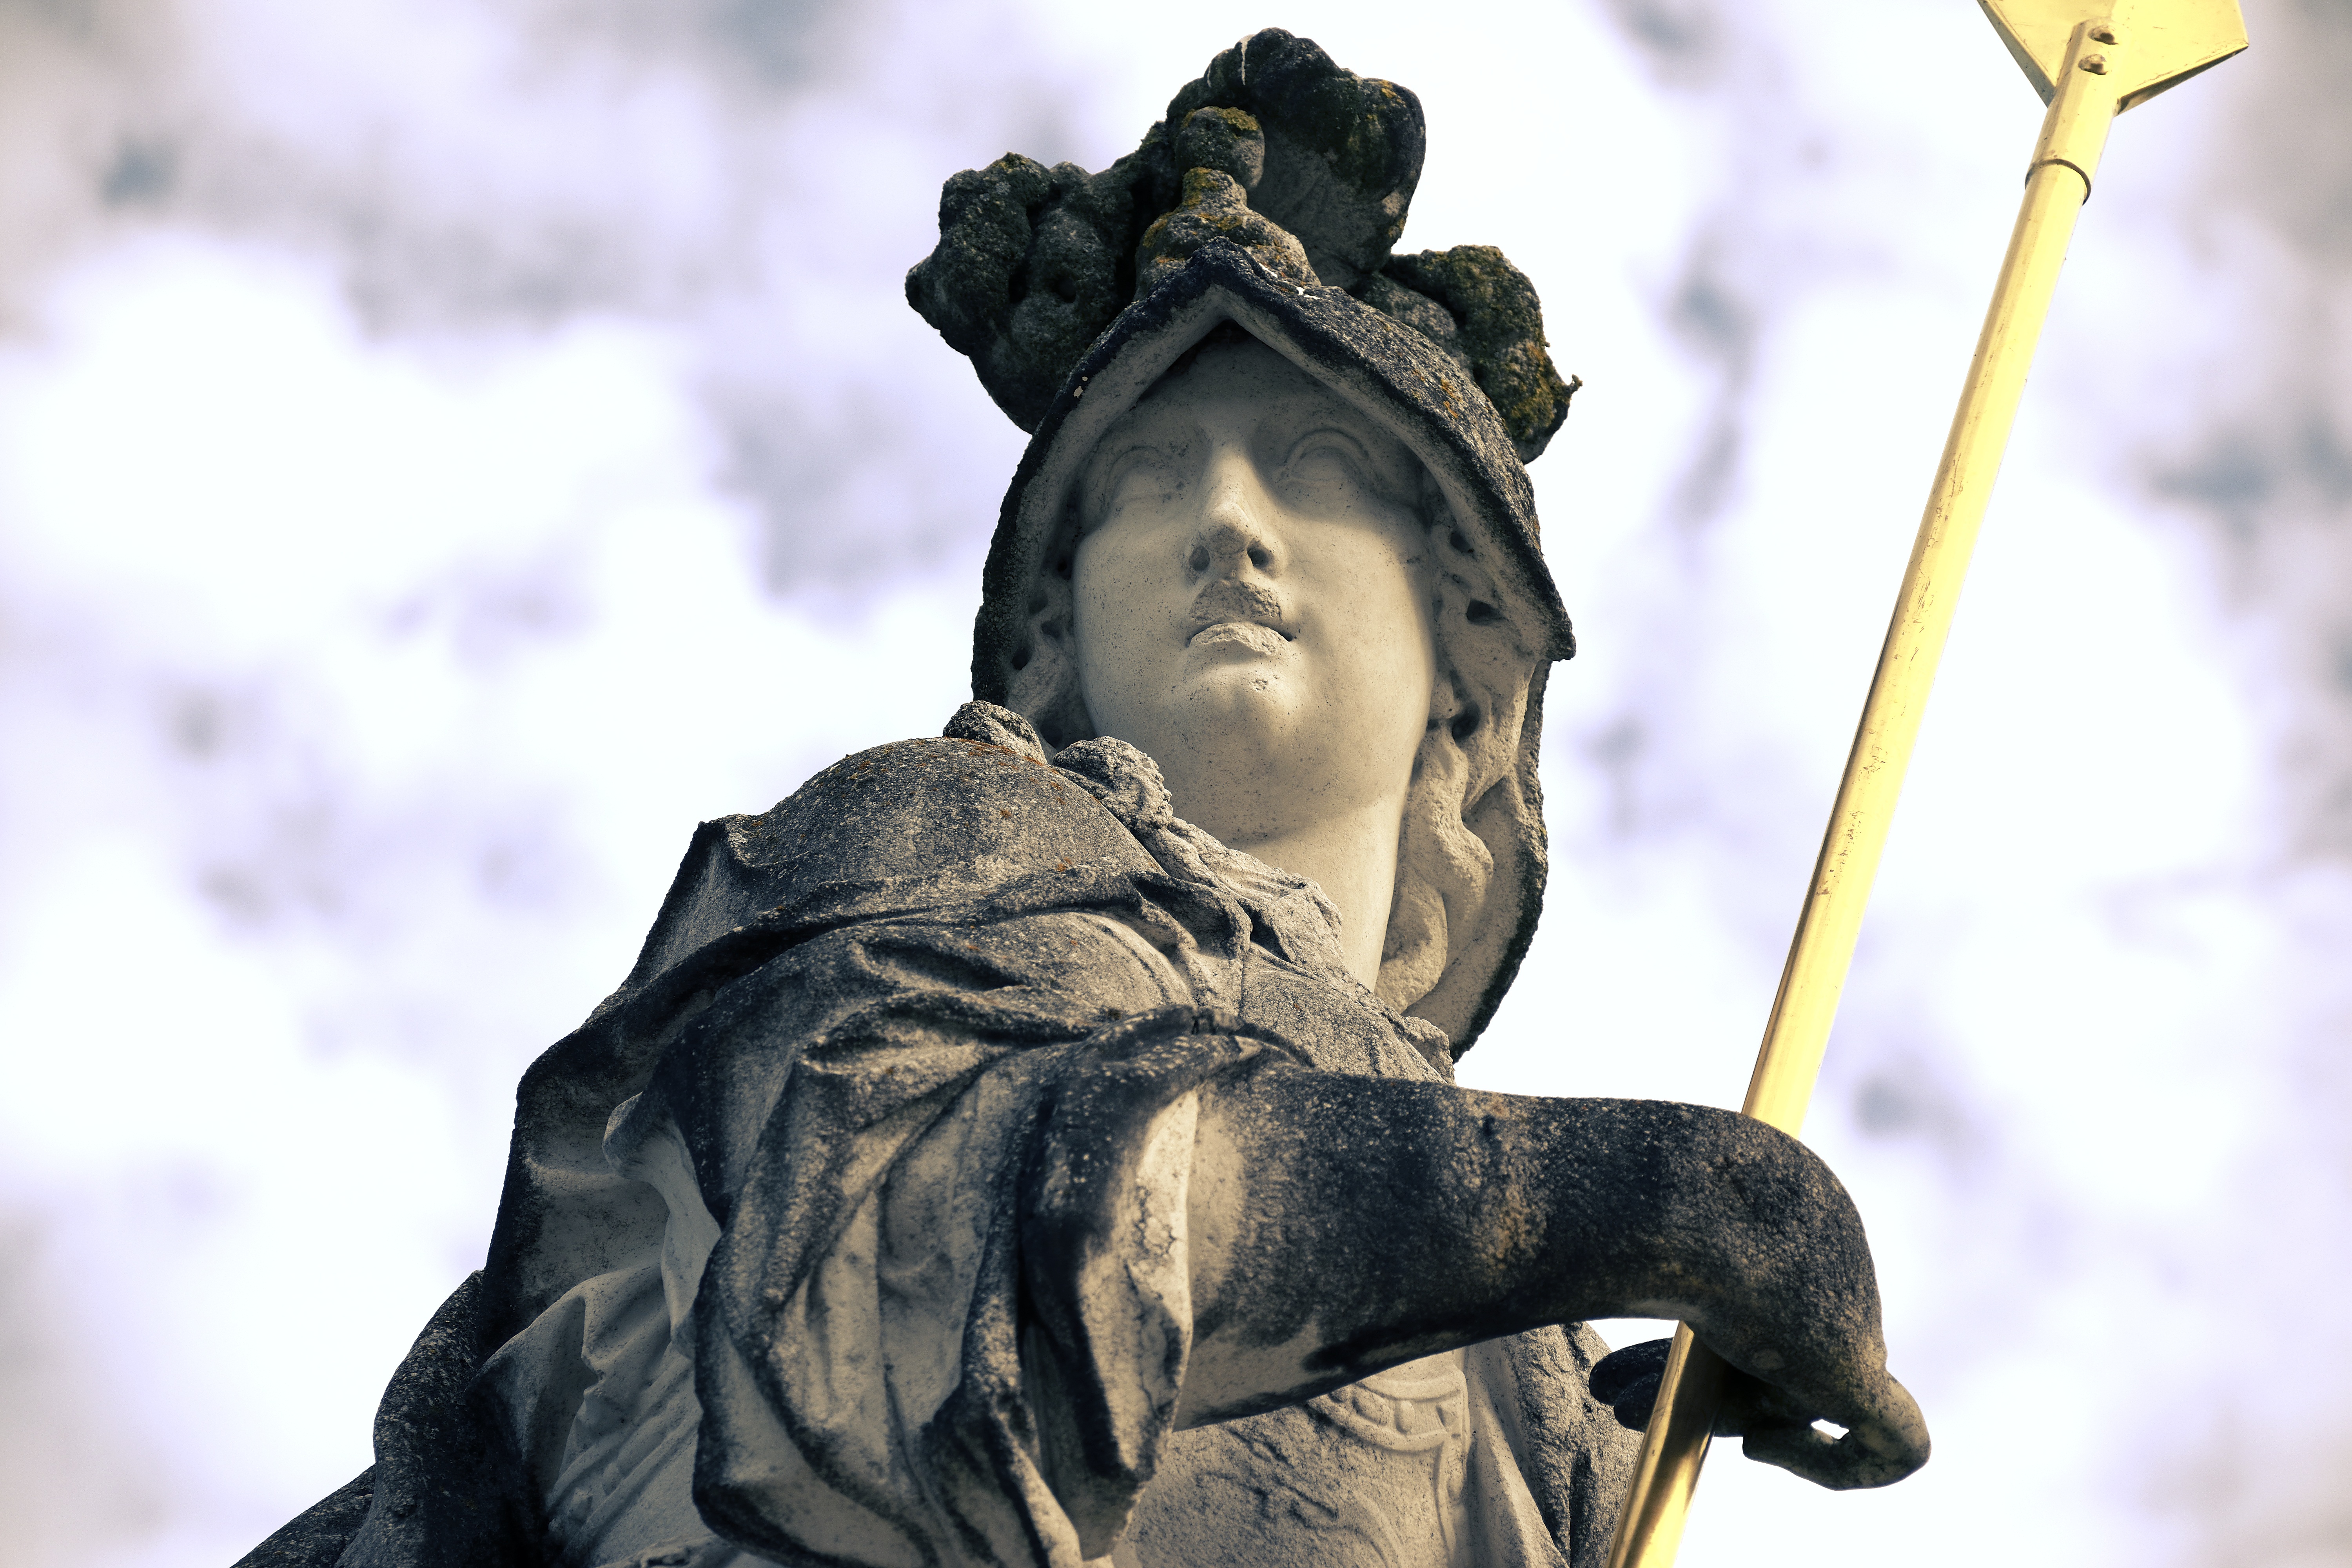
monument, statue, soldier, sculpture, temple, god, minerva, greek ancient